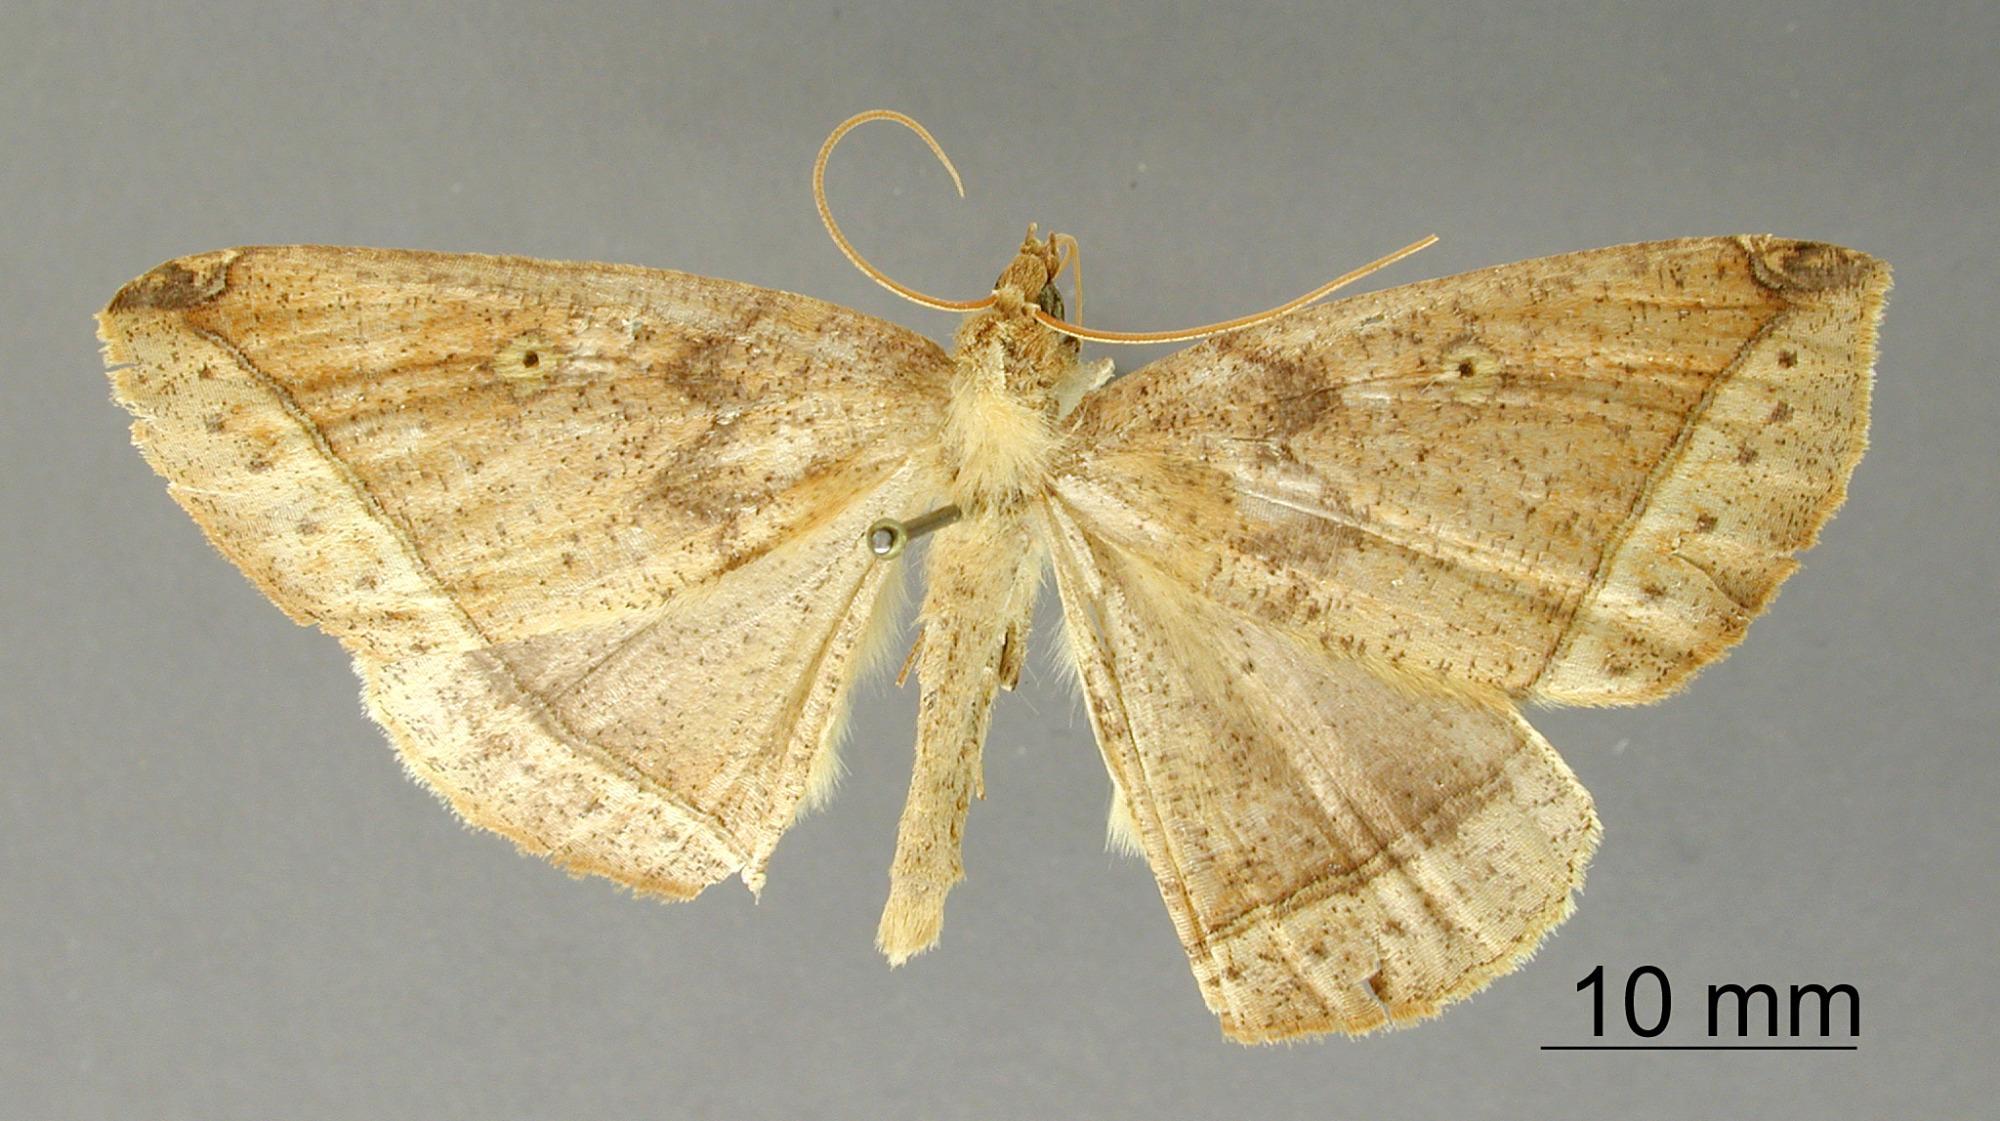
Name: Bonatea funereoides
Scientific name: Bonatea funereoides Dognin, 1918
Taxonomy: Animalia, Arthropoda, Insecta, Lepidoptera, Geometridae, Ennominae
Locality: Alto de las Cruces, Cali, Colombia, Colombia